2010 Tonight Show conflict

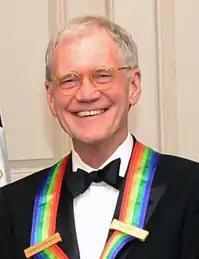
Long-time late night rival David Letterman was critical of Leno and supportive of his former mentee O'Brien.

Public reaction was overwhelmingly in favor of O'Brien during the conflict. In the days following the switch announcement, research of Twitter posts expressed support for O'Brien. Over one million people joined the two most prominent Facebook groups supporting O'Brien: "Team Conan" and "I'm With Coco", referring to an on-air nickname applied to O'Brien by actor Tom Hanks during his "Tonight Show" reign. Artist Mike Mitchell designed a poster similar to the Obama "Hope" poster, showing O'Brien superimposed with an American flag in the background and the caption "I'm With Coco". The poster was widely circulated and displayed online and at various rallies. The color orange also became the choice of color for O'Brien fans, referencing his light orange hair. O'Brien's overnight ratings began to shoot up (much to NBC's chagrin), and the viral support for O'Brien only increased by the week of his final shows.